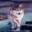
Label: wolf